Tiki culture

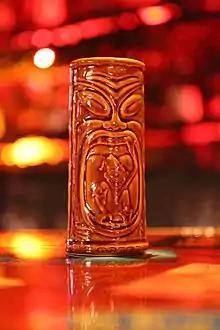
A typical "Tiki" mug

Tiki culture is an American-originated art, music, and entertainment movement inspired by Polynesian, Melanesian, and Micronesian cultures, and by Oceanian art. Influential cultures to Tiki culture include Australasia, Melanesia, Micronesia, Polynesia, the Caribbean Islands, and Hawaii. The name comes from Tiki, the Māori name for the first human, often represented in the form of hei-tiki, a pendant and important taonga. The hei-tiki was often appropriated by Europeans as a commercialised good luck charm, hence the name of Tiki culture. Despite the Pacific Islands spanning over and including many different unrelated cultures, religions, and languages, Tiki aesthetic is considered by some to be amalgamated into one "fantasia of trans-Pacific cultures" and "colonial nostalgia". Because of this, and the simplistic view of the Pacific taken by the aesthetic, Tiki culture has often proved controversial.